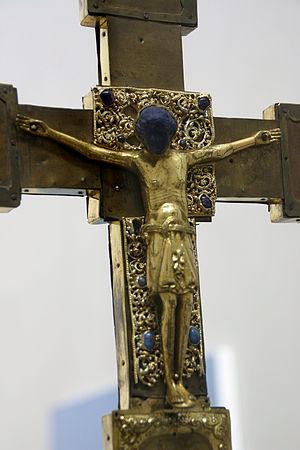
Les spolia ou remplois/réemplois, désignent la réutilisation de matériaux ainsi que d’œuvres d’art de monuments déjà existants comme matériaux de construction dans un nouvel édifice soit pour des raisons idéologiques, soit pour des considérations purement économiques. De façon plus large, ce phénomène d’appropriation désigne également l’utilisation d’œuvres d’art ou de pièces de monuments étrangers prises à l’ennemi pour embellir la ville du vainqueur en les intégrant dans de nouveaux ensembles.